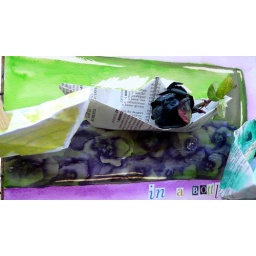
When your life's a boat in the bottle